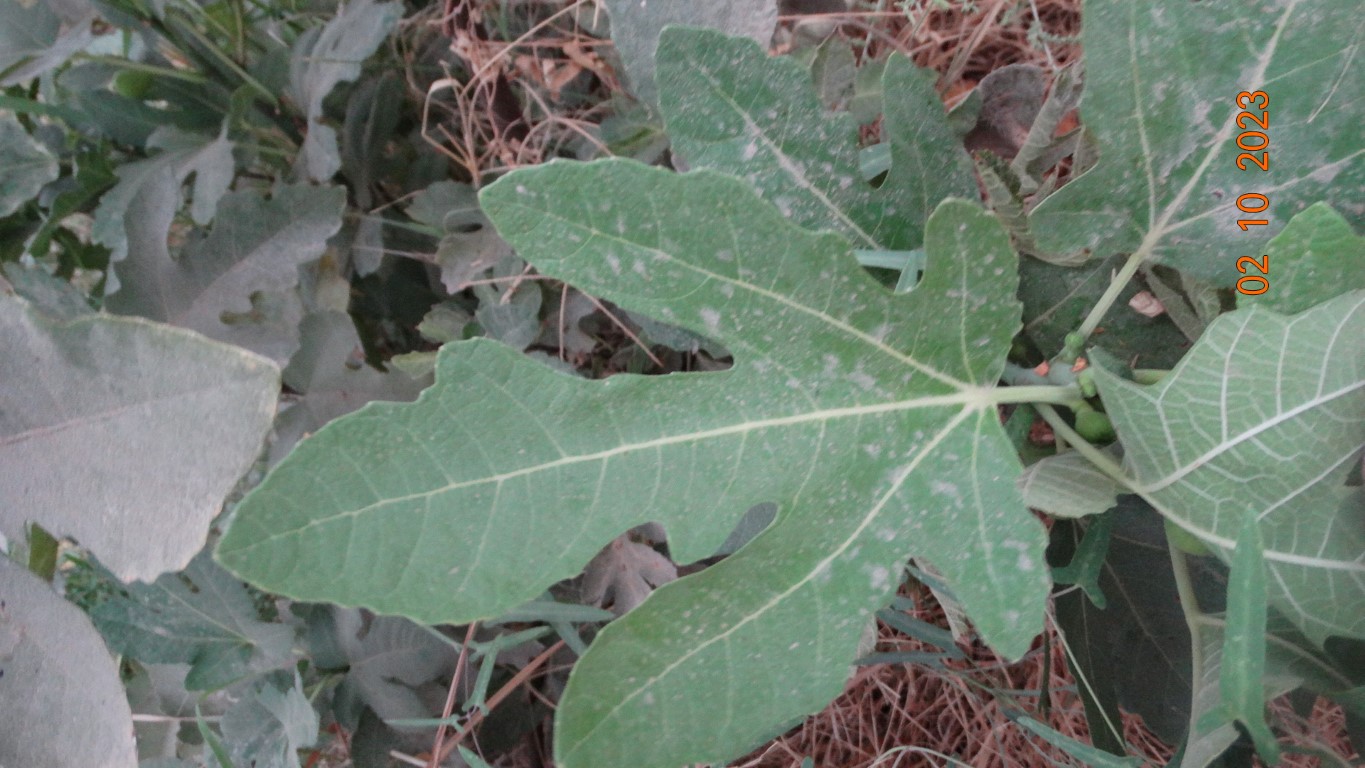
Label: healthy